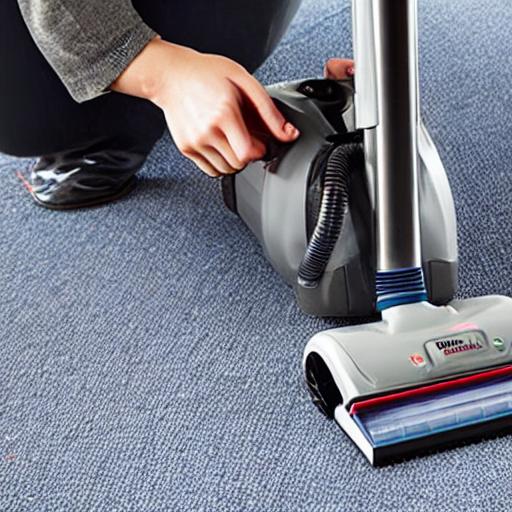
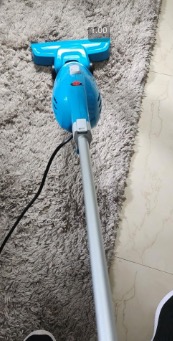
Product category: items_vacuum
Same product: no